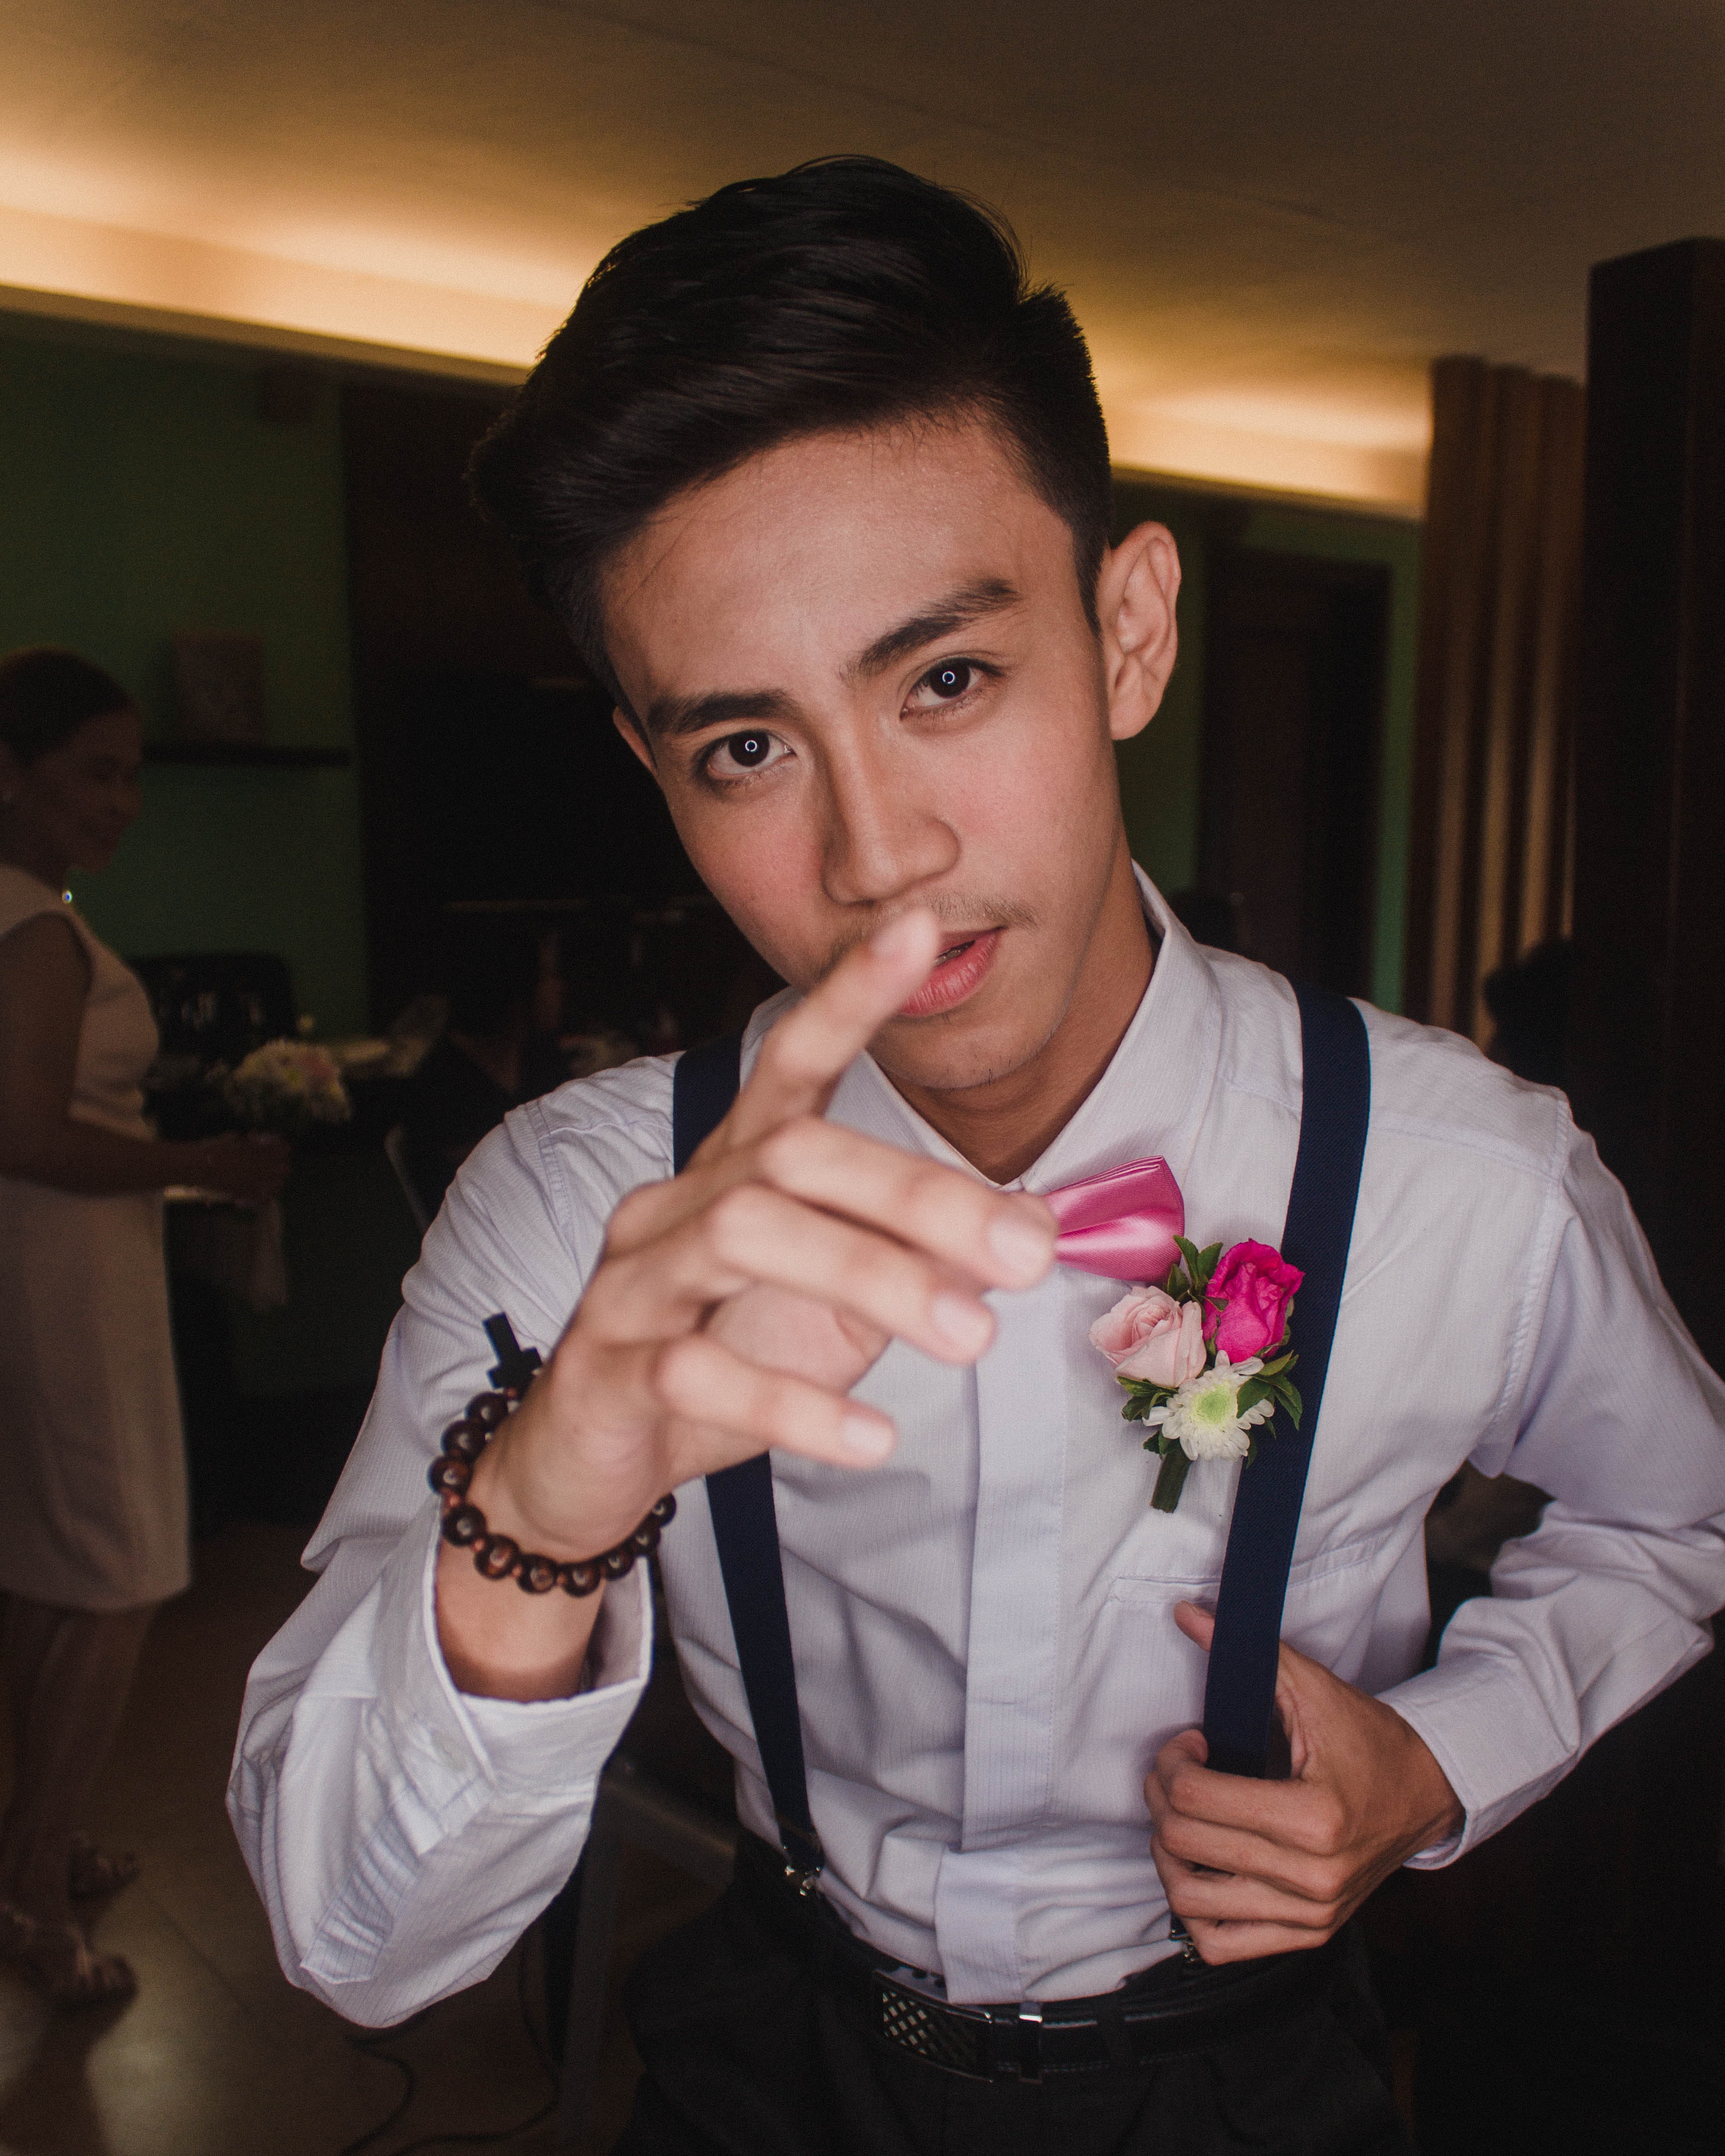
nose, forehead, cool, formal wear, suit, finger, tie, gesture, photography, thumb, fashion accessory